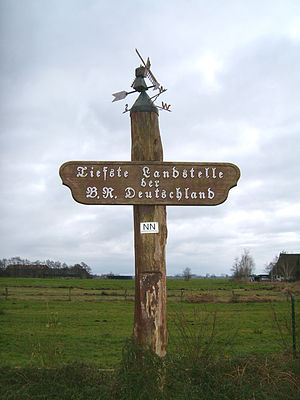
Neuendorf-Sachsenbande
Laveste punkt i Tyskland. Den tynde sorte linje under NN på skiltet, markerer havets overflade.
Neuendorf-Sachsenbande er en by og en kommune i det nordlige Tyskland, beliggende i Amt Wilstermarsch i den sydvestlige del af Kreis Steinburg. Kreis Steinburg ligger i den sydvestlige del af delstaten Slesvig-Holsten.